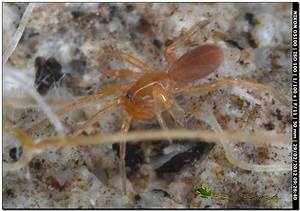
Label: spider